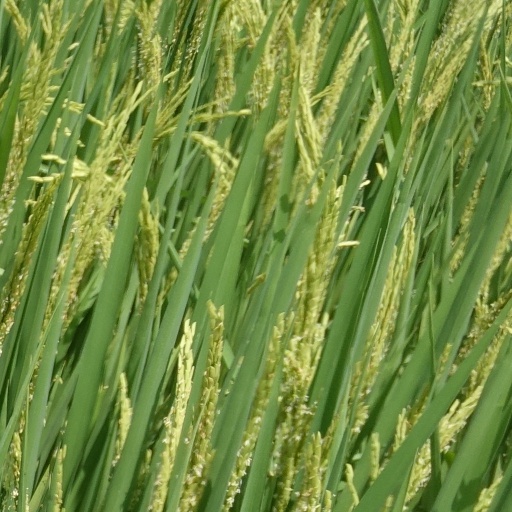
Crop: rice